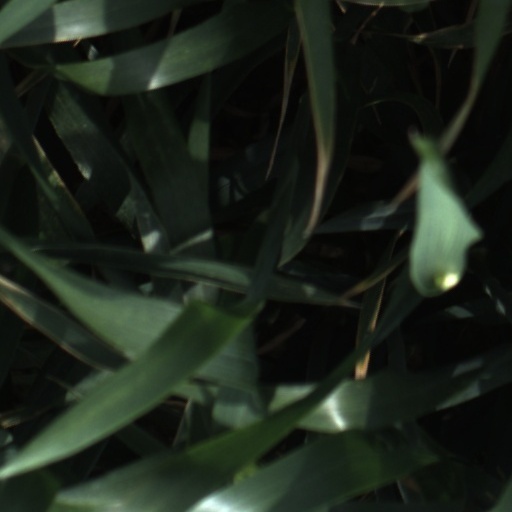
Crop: wheat